Scottish Cemetery at Calcutta

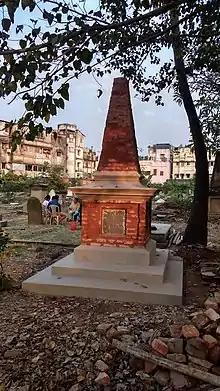

Conservation of the Scottish Cemetery aims to improve the environment, built landscape, and the quality of lives of the people connected with it, through optimum use of local and sustainable resources, maintaining an ecological balance, and preserving history and cultural values. The development processes take into account the current needs of the times without compromising the ability of future generations to do the same. The project has at its core the interests of history, ecology, and people.